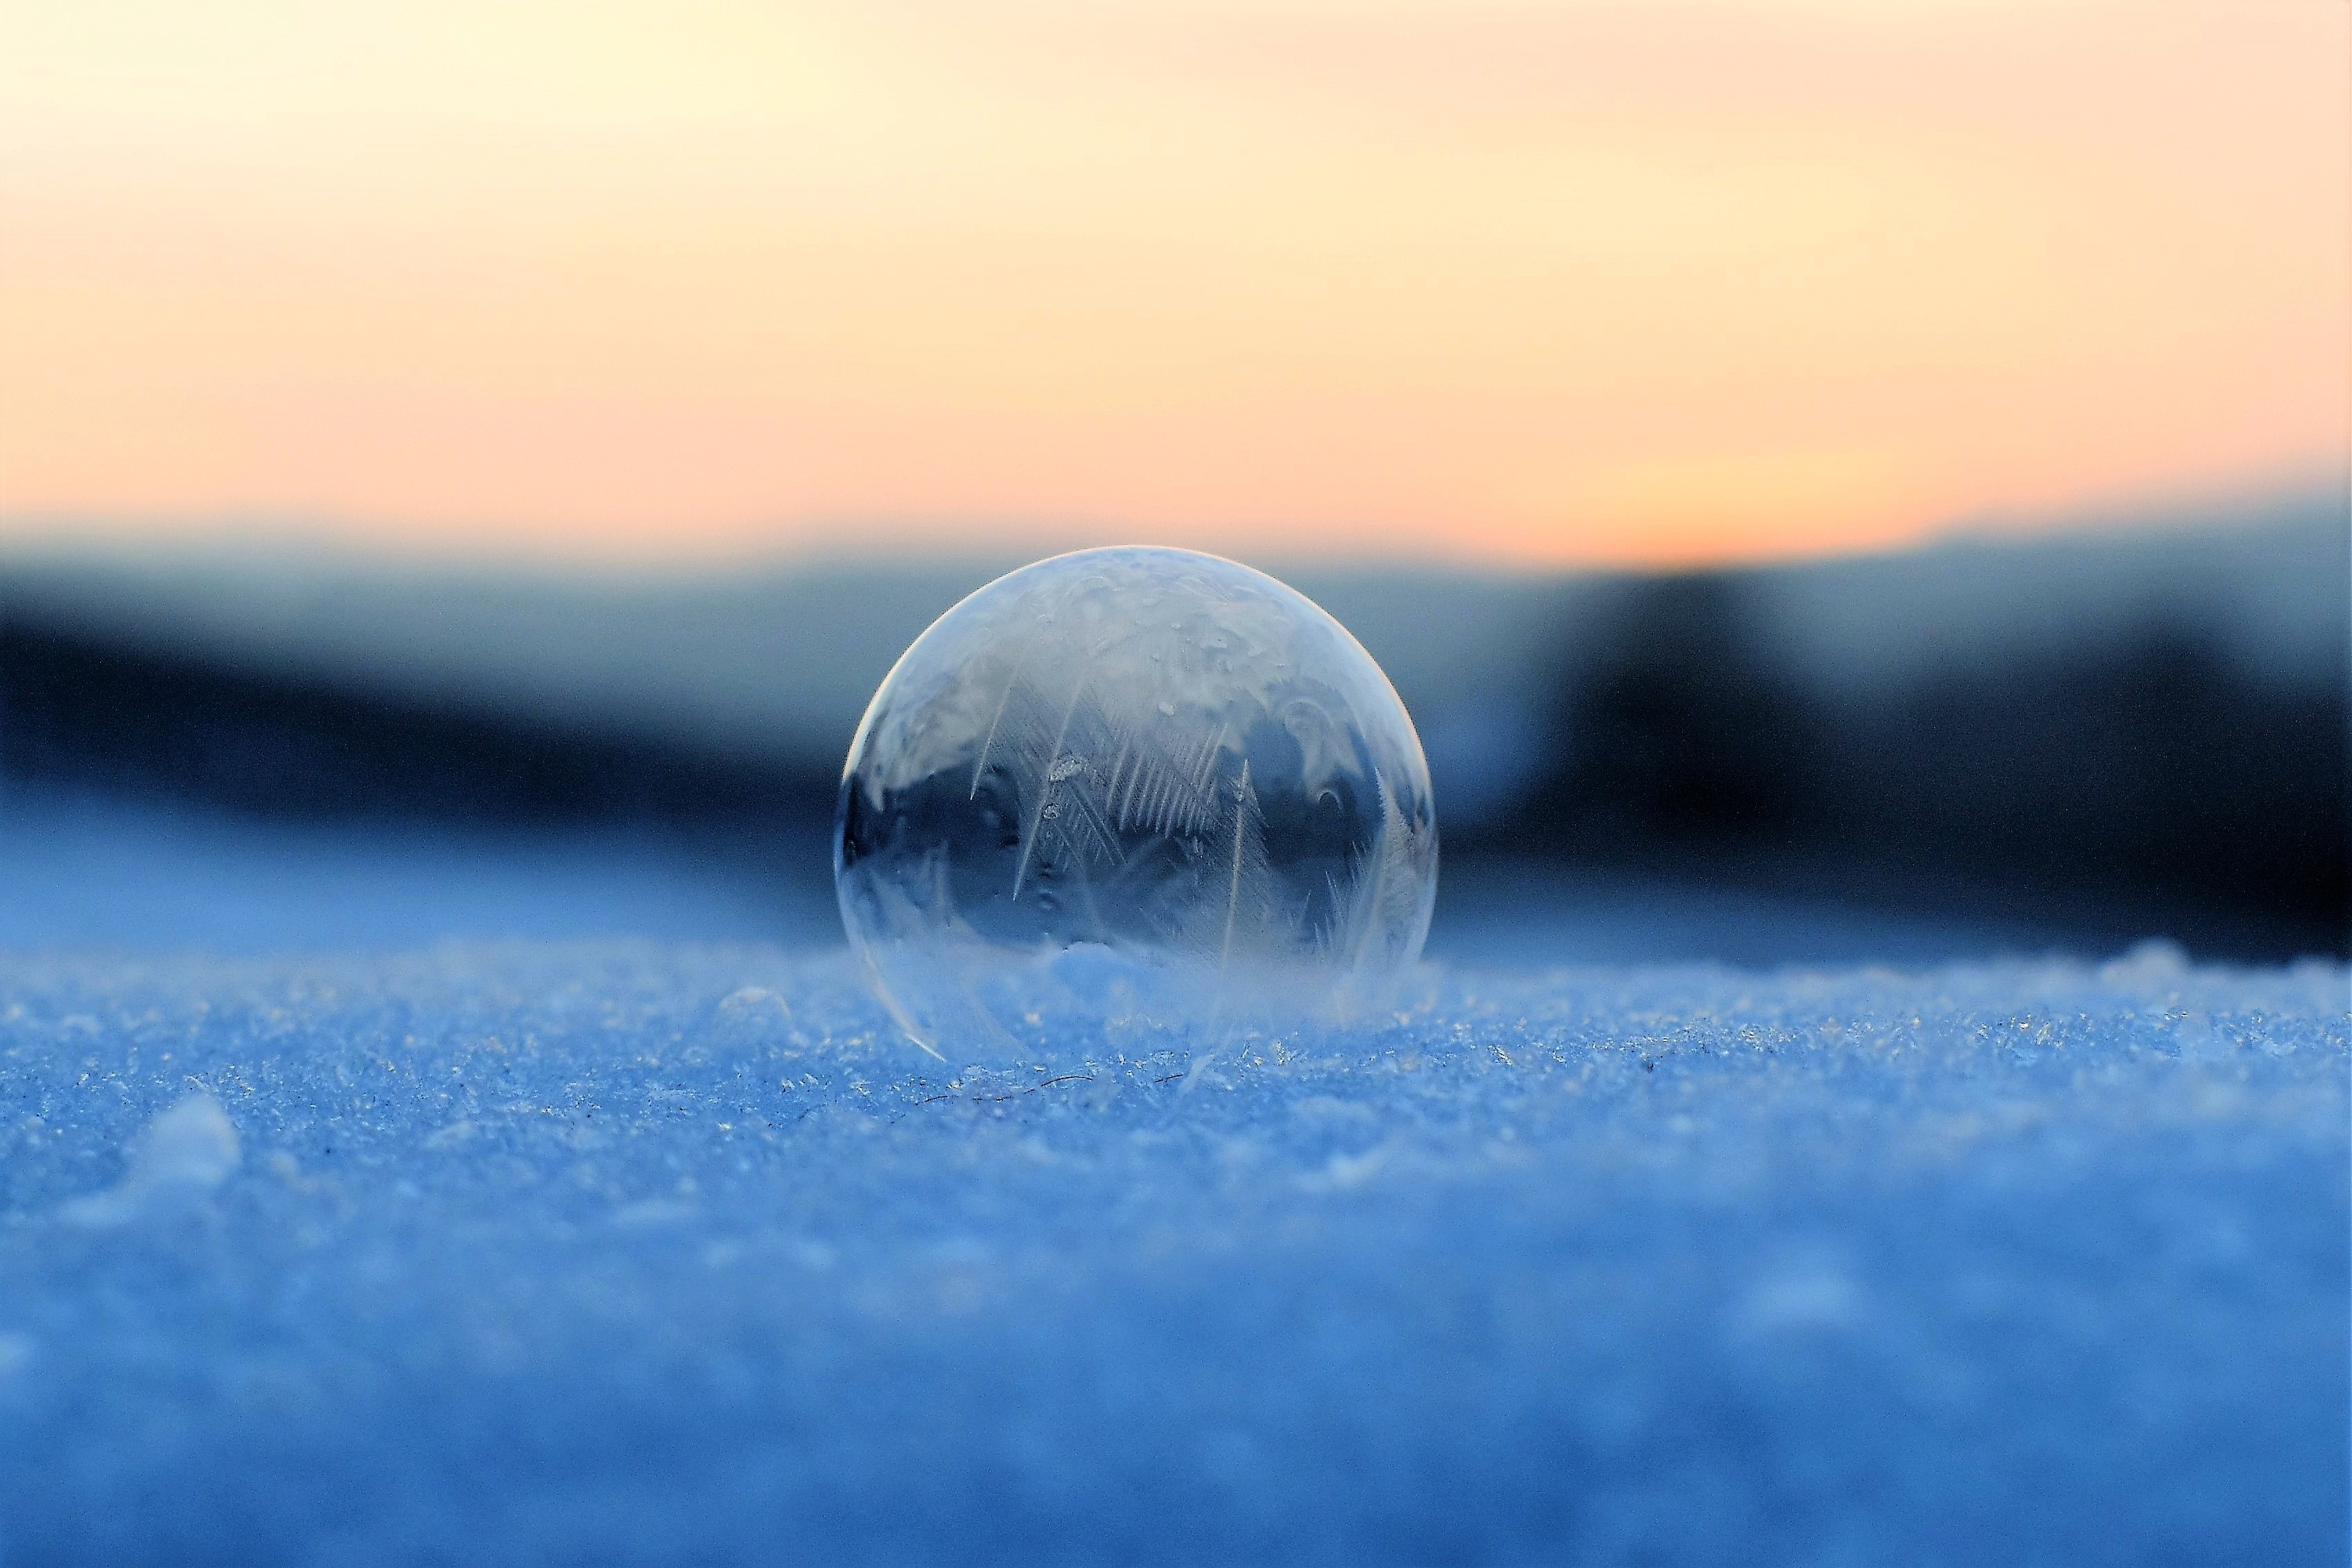
sea, ocean, horizon, snow, cold, winter, light, cloud, sky, sunrise, sunlight, morning, wave, frost, atmosphere, ice, reflection, weather, frozen, blue, arctic, iced, icy, ball, soap bubble, wintry, freezing, macro photography, eiskristalle, morgenrot, crystals, frozen bubble, atmospheric phenomenon, atmosphere of earth, computer wallpaper